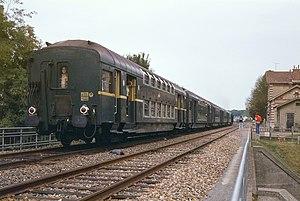
Un train spécial composé de voitures à deux niveaux ex-Etat en gare de Poissy-Grande-Ceinture le 19 septembre 1982.
La gare de Poissy-Grande-Ceinture, est une gare ferroviaire française, fermée, de la ligne de la grande ceinture de Paris. Elle est située sur la place de la Gare Grande Ceinture, quartier de la Bruyère à Poissy, dans le département des Yvelines en région Île-de-France.
La ligne 13 Express du tramway d'Île-de-France précédemment désignée comme Tram Express Ouest, également appelée Tangentielle Ouest ou TGO, est un projet de prolongement en tram-train de la Grande ceinture Ouest, tronçon de la ligne L du Transilien.